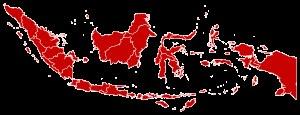
Cet article décrit les pays et territoires d'Asie touchés par le SARS-CoV-2 responsable de la pandémie de Covid-19 et les réponses à y apporter pour la première fois à Wuhan, en Chine. Il peut ne pas inclure toutes les réponses et mesures majeures contemporaines.